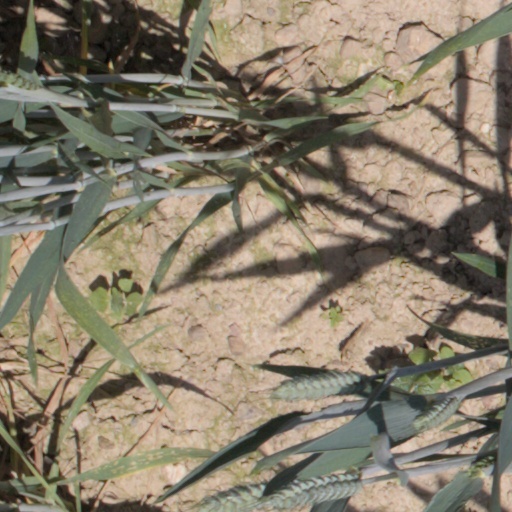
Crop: wheat